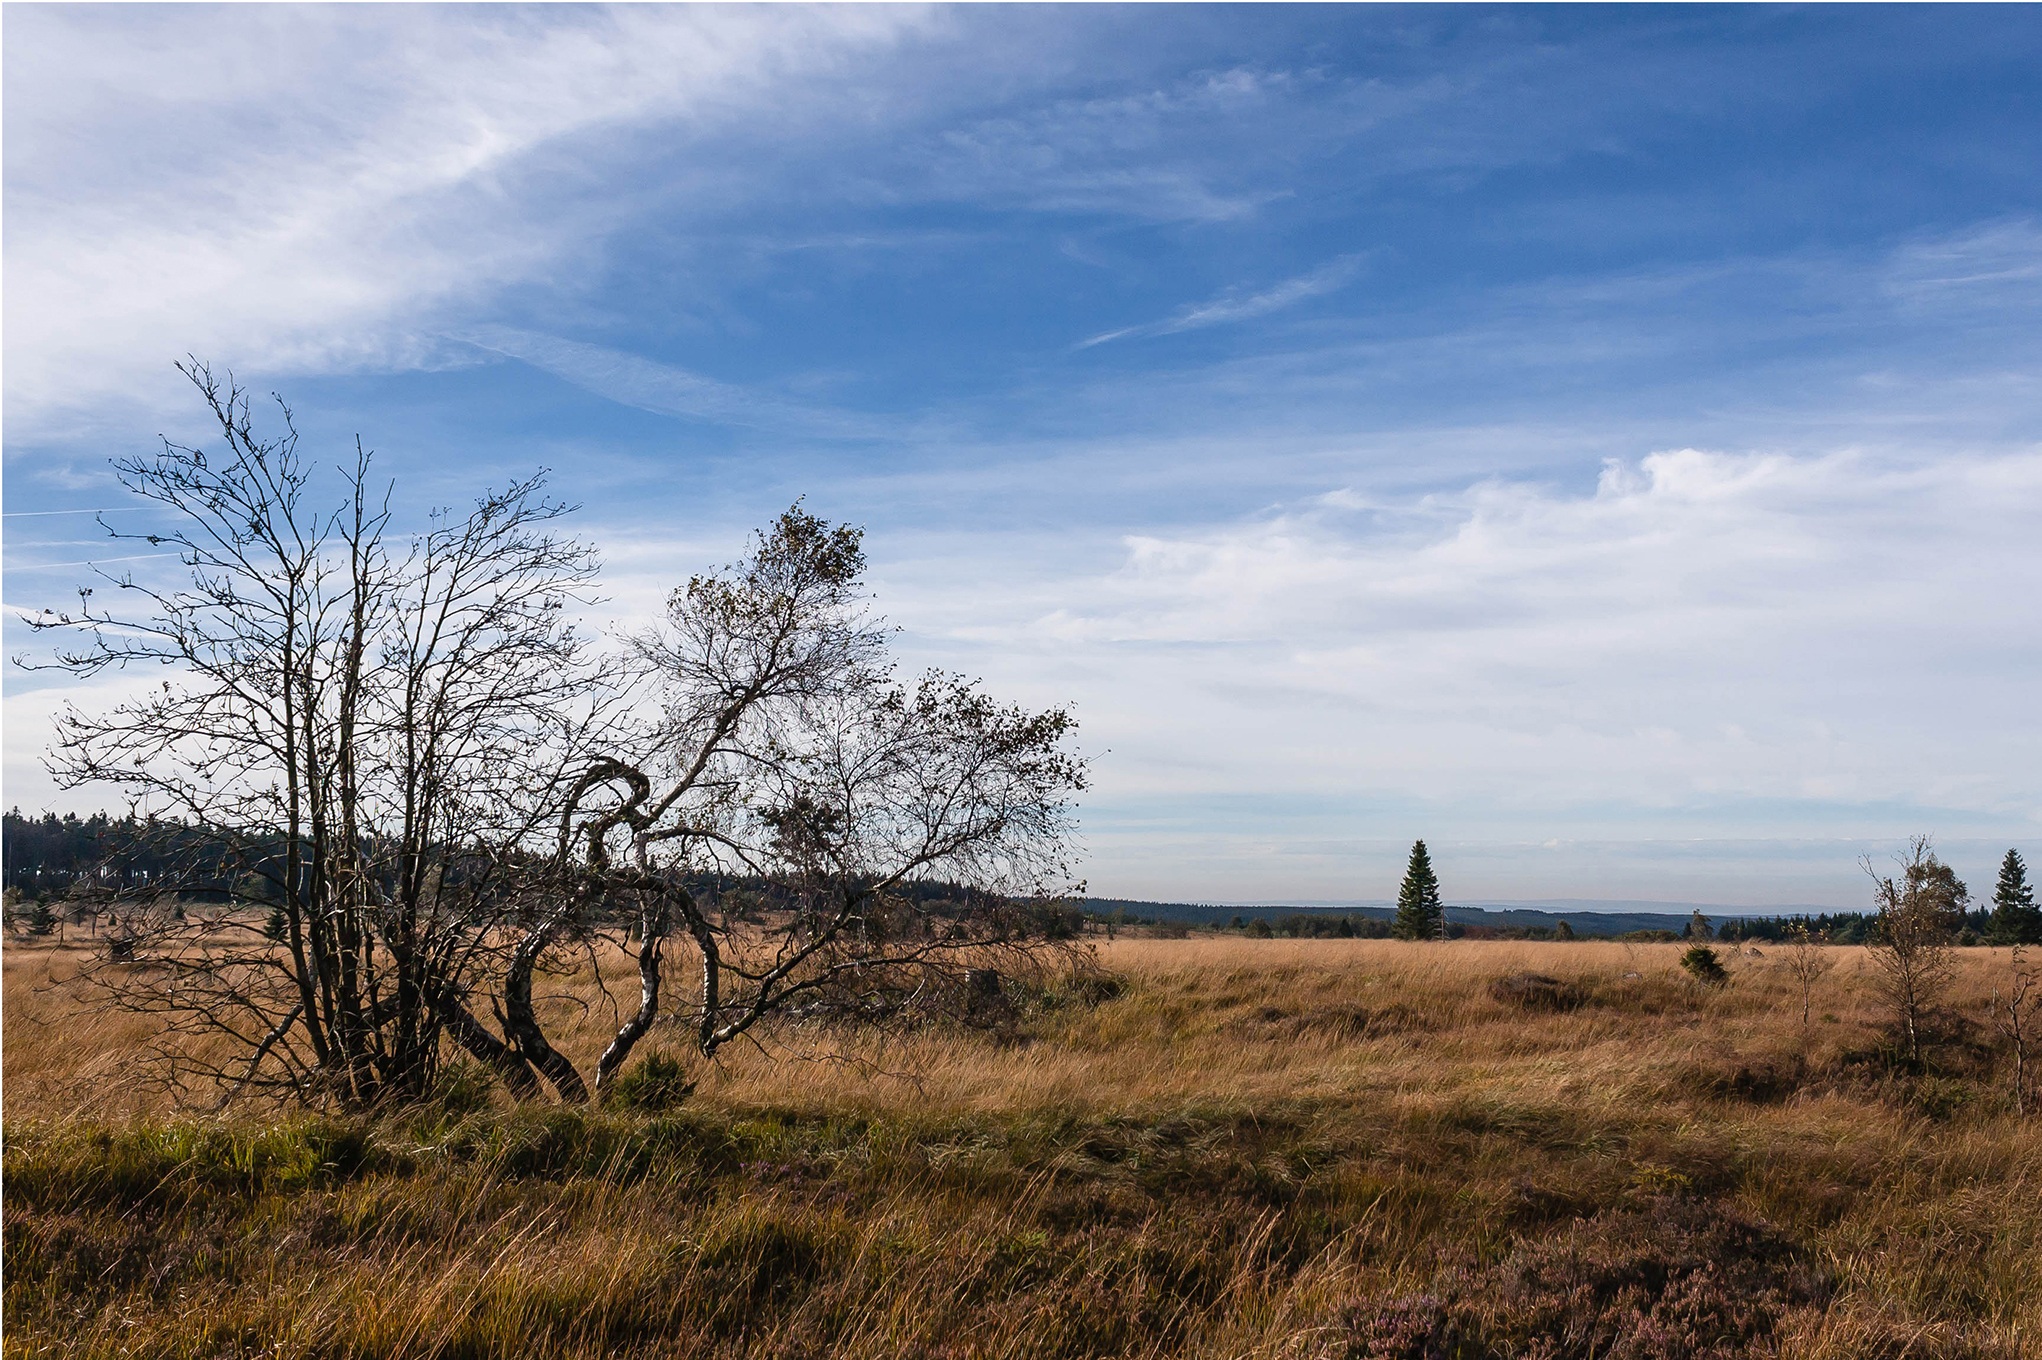
landscape, tree, nature, grass, horizon, wilderness, cloud, sky, prairie, hill, ranch, rest, freedom, savanna, plain, relaxation, grassland, wetland, wide, habitat, safari, ecosystem, steppe, rural area, limitless, undendlichkeit, natural environment, woody plant